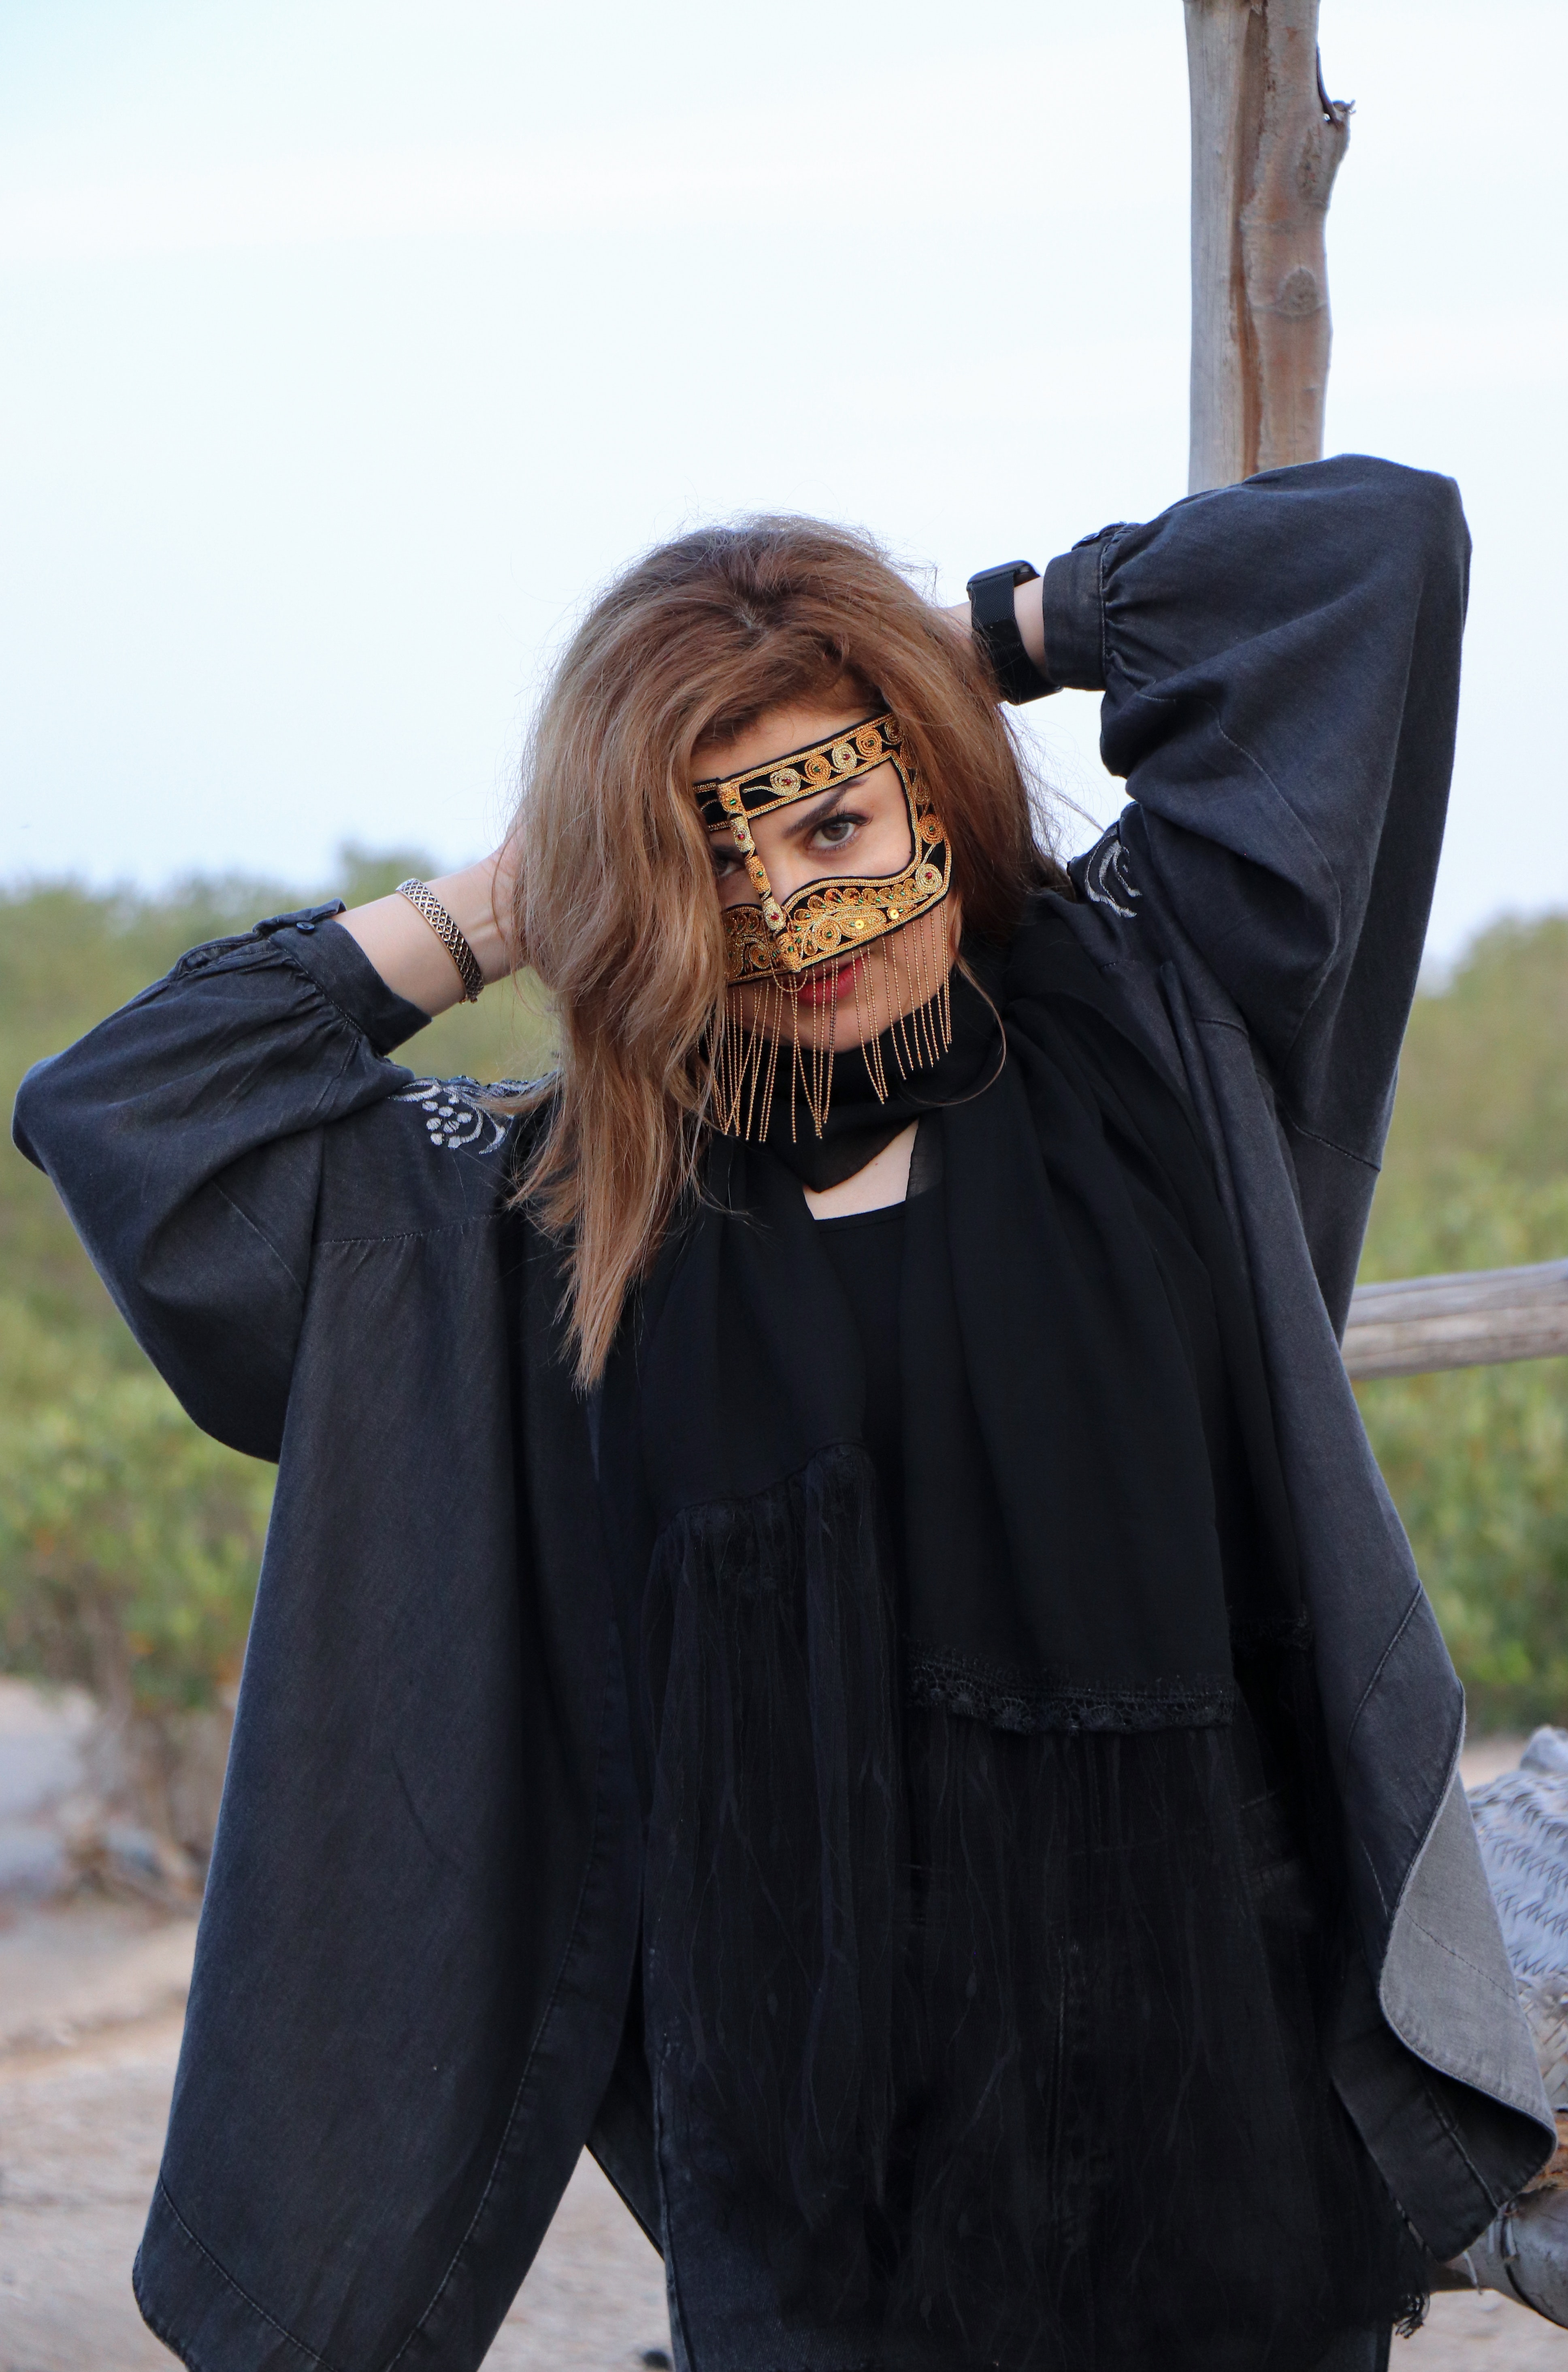
woman, sleeve, gesture, grey, cool, headgear, art, beard, scarecrow, facial hair, sky, wood, fur, fictional character, happy, moustache, costume